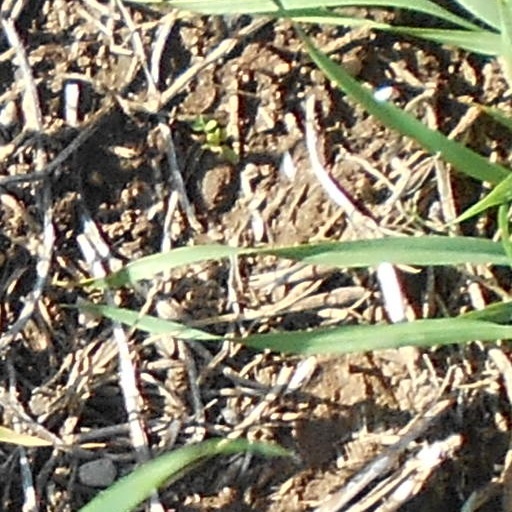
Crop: wheat